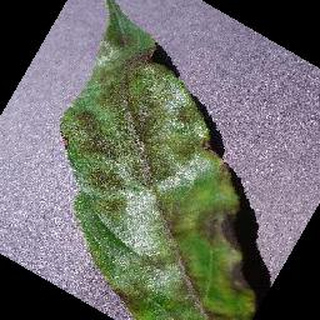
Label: apple_apple_scab